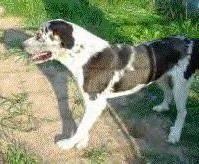
dog